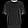
Label: T - shirt / top